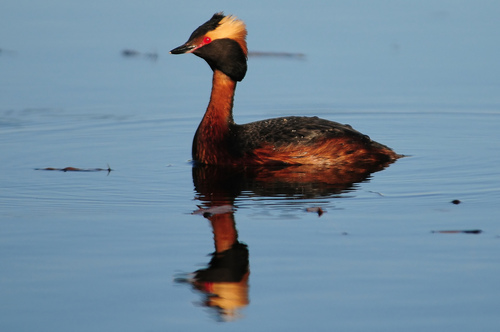
this medium sized bird has red eye rings, a long black beak, and a black crown.
this water bird has a long neck with white colored feathers on it's head.
bird on water has a unique shaped and colored crown and napea distinctive bird, it has a black head with a white stripe coming from its bright red eye.
the bird has a orange body, black and orange neck and head, with brown wings.
this bird has wings that are brown and has a black and white crown
this bird has wings that are brown and has a yellow crown
this bird is red with black and has a long, pointy beak.
this is a water dwelling bird with a long neck about the length of it's body and a white head.
this bird has wings that are brown and has red eyes
Species: Horned Grebe